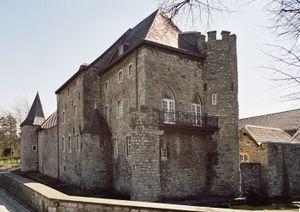
Raeren est une commune et une localité belge située dans la province de Liège, en Région wallonne.